Bobby Dillon

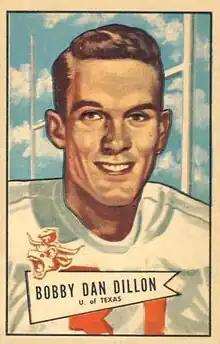
Dillon on a 1952 Bowman trading card

Bobby Dan Dillon (February 23, 1930 – August 22, 2019) was an American professional football player who spent his entire eight-year career as a safety with the Green Bay Packers of the National Football League (NFL). He was an All-American playing college football with the Texas Longhorns. Although he was a safety, he also returned kicks and played several games at halfback. Dillon finished his college career with 13 interceptions on defense, one touchdown as a halfback, and multiple kick returns for touchdowns. He was selected by the Green Bay Packers in the third round (28th pick) of the 1952 NFL draft.